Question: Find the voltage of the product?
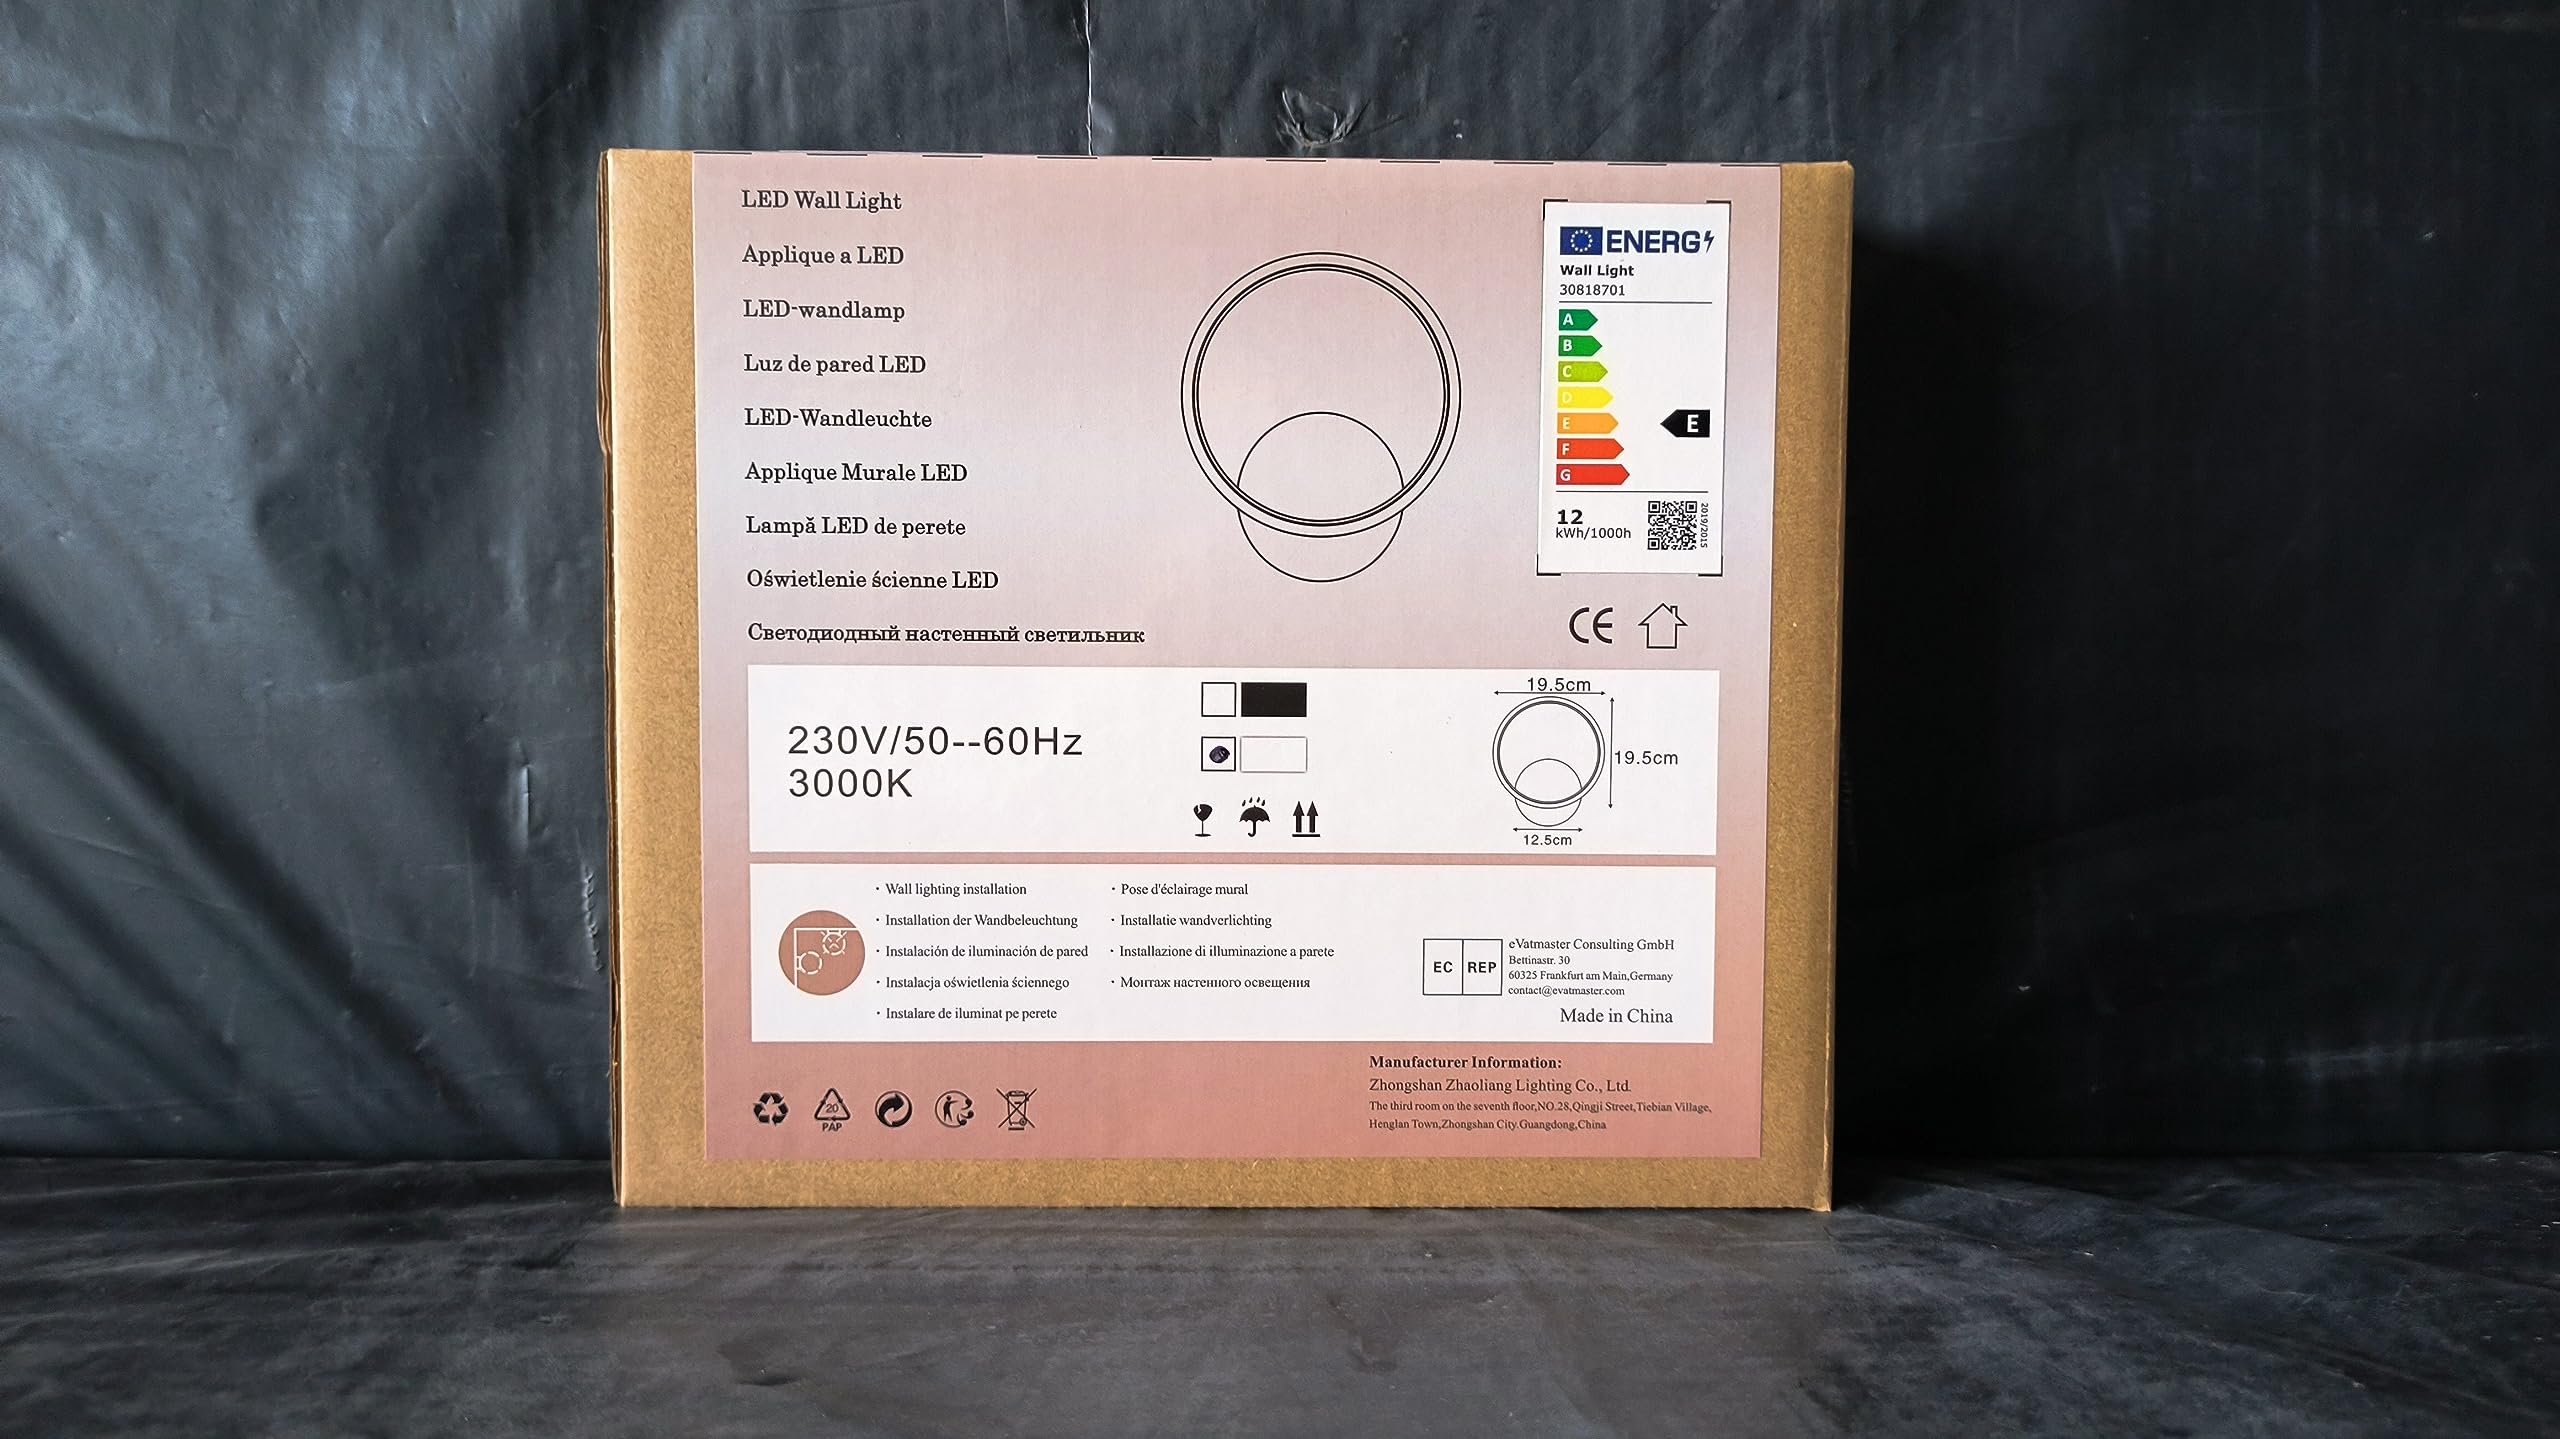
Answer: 230.0 volt